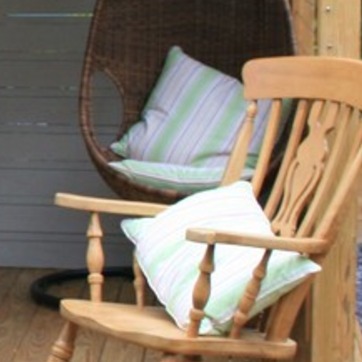
Material: fabric